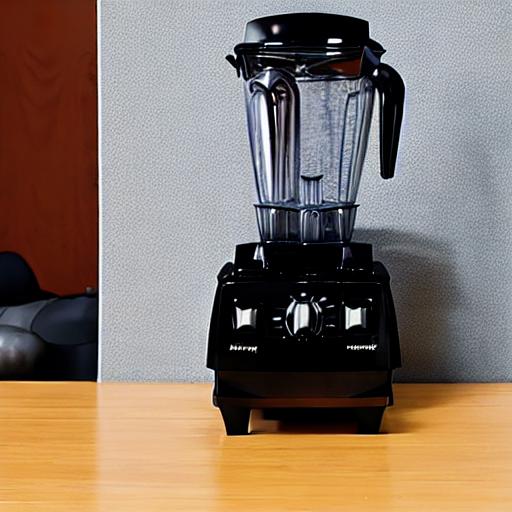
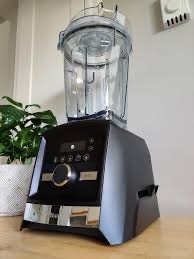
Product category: items_blender
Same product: no